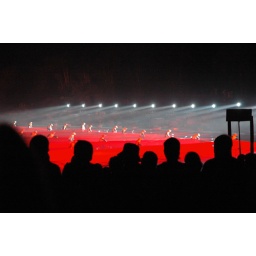
These people are standing in boats in the water and pulling the red ribbon. Looked beautiful in person.